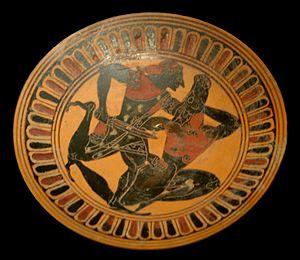
Thésée et le Minotaure, tondo d'un kylix attique à figures noires, vers 450-440 av. J.-C.
Dans la Grèce antique, une kylix est un vase peu profond et évasé utilisé pour déguster du vin lors des symposia.